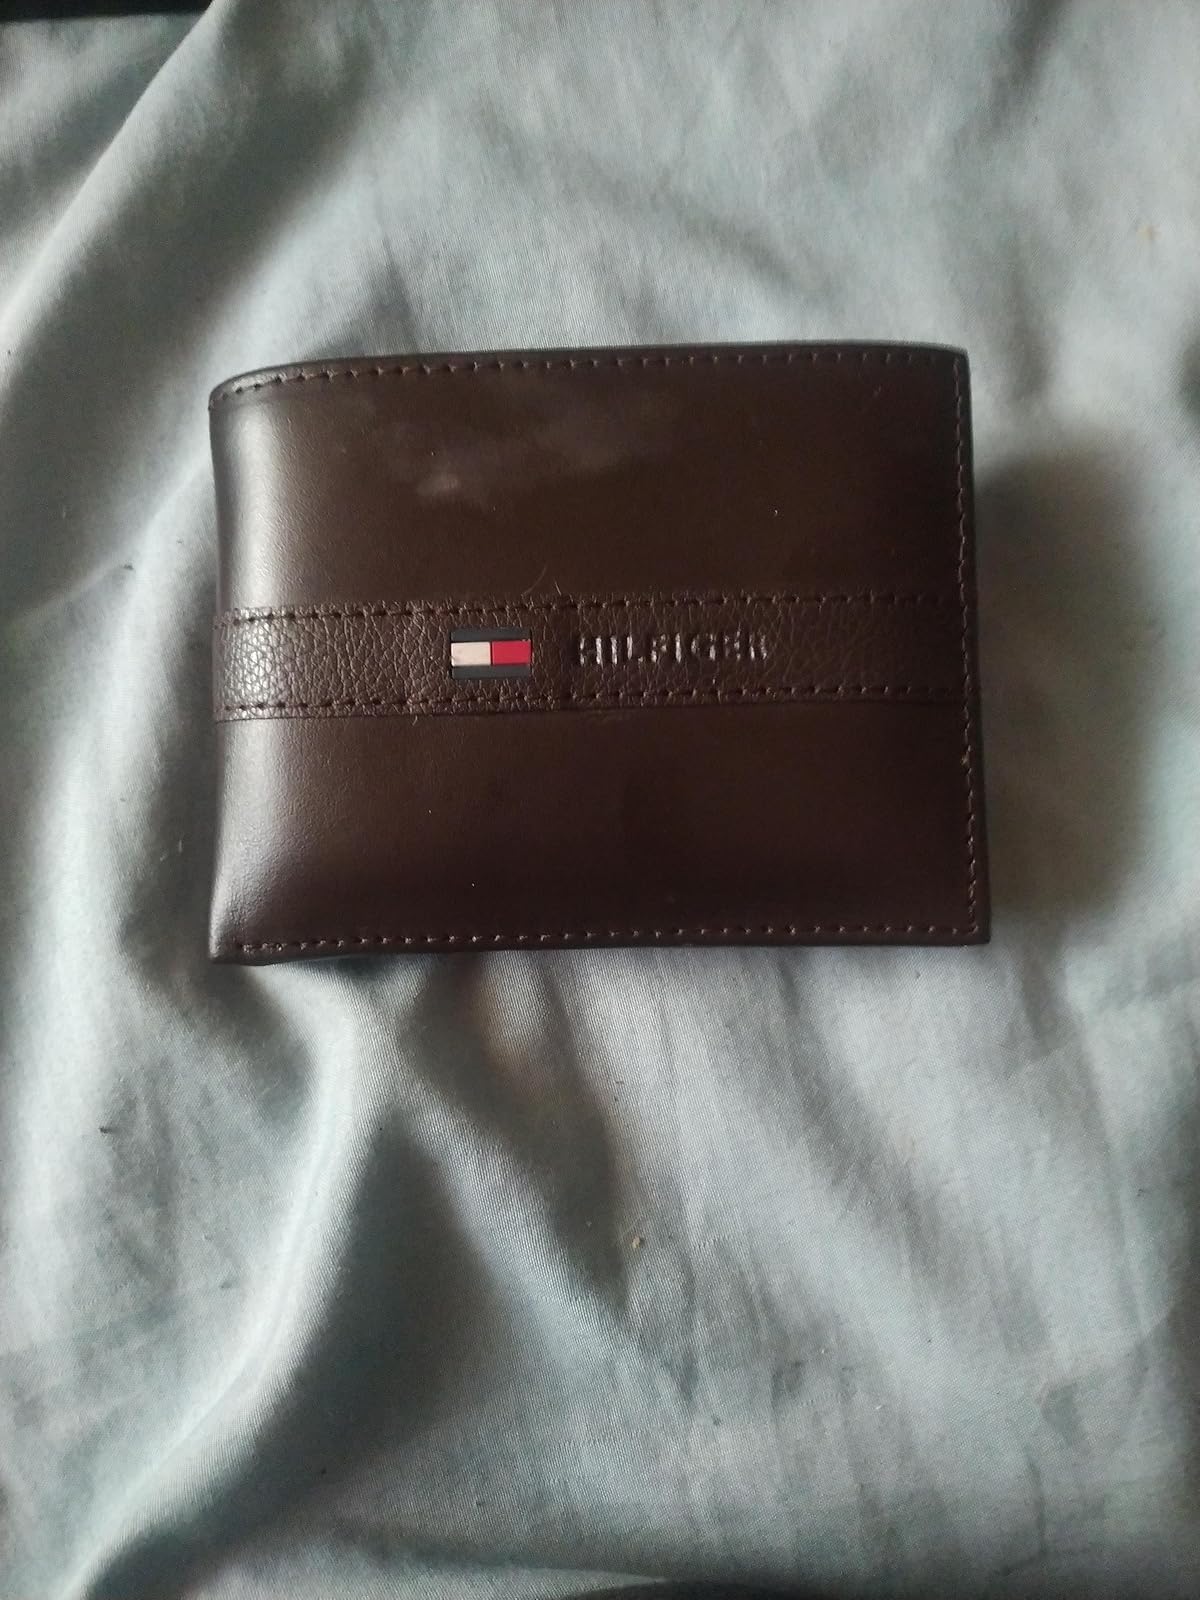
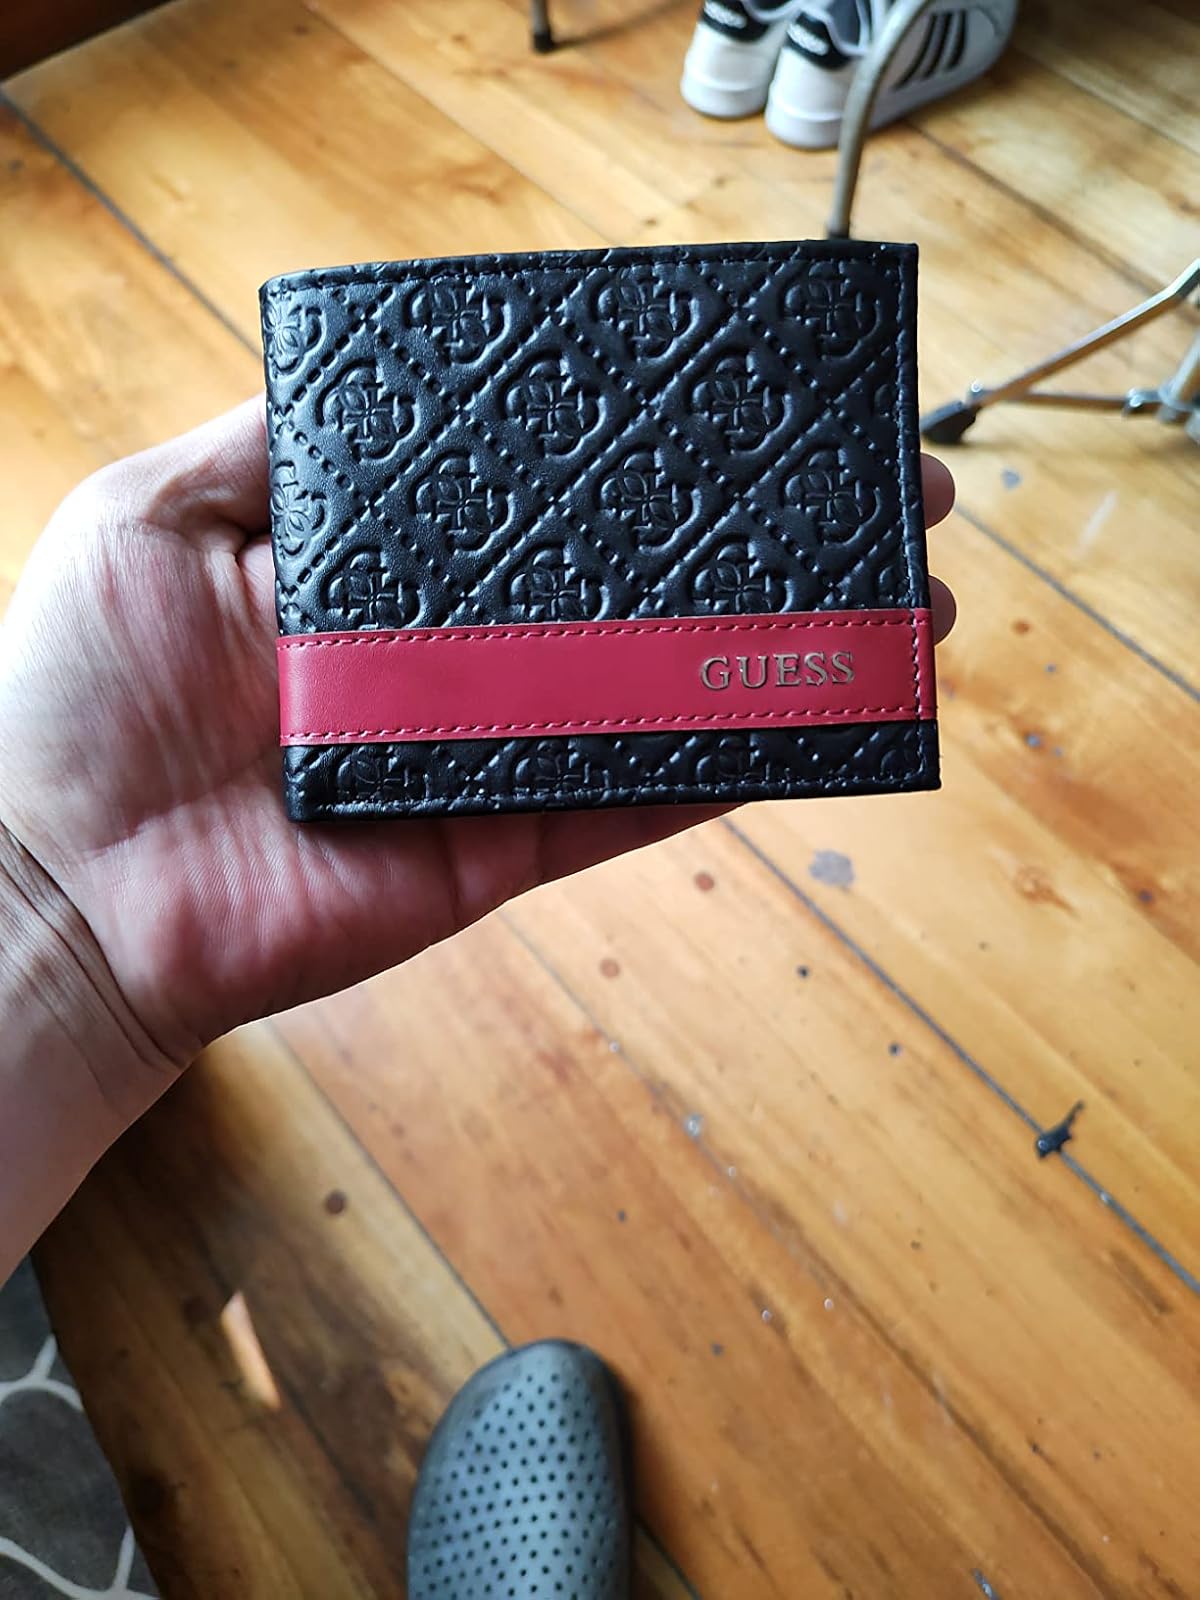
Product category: accessories_wallet
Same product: no